Jean-Baptiste Hamelin

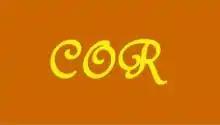
Congress Own Regiment

Jean-Baptiste Hamelin (August 9, 1733 – September 23, 1804) was a French Canadian soldier who fought on the U.S. side of the American Revolutionary War, serving in Moses Hazen's 2nd Canadian Regiment of the Continental Army.